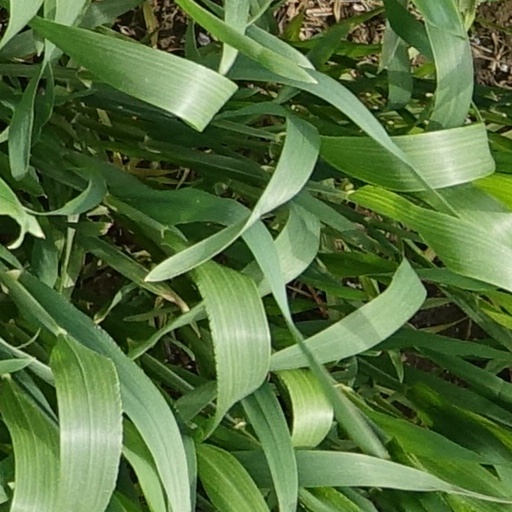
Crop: wheat